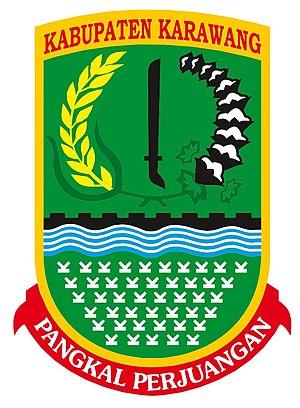
Le kabupaten de Karawang, en indonésien Kabupaten Karawang, est un kabupaten de la province de Java occidental. Son chef-lieu est la ville de Karawang, qui est administrativement distincte et a le statut de kota.